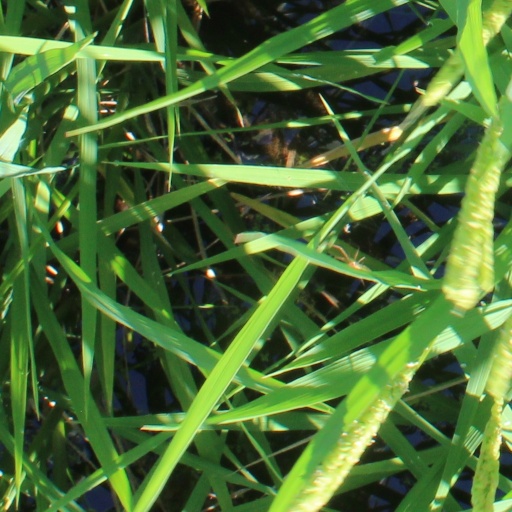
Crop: rice